Kenny Solomon

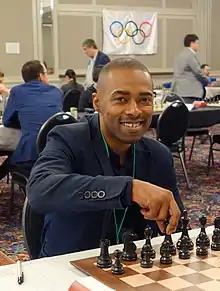
Kenny Solomon, 2019

Kenneth Terence Solomon (born 8 October 1979) is a South African chess Grandmaster. He is the first and currently the only Grandmaster South Africa has ever produced.